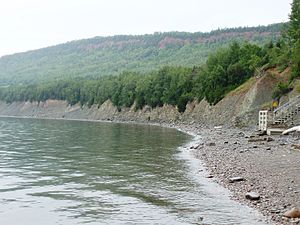
Miguasha National Park
Klippeskrænt i Miguasha National Park
Miguasha National Park er et beskyttet område nær Carleton-sur-Mer på Gaspéhalvøen i Québec, Canada. Nationalparken blev oprettet af Québecs regering i 1985 og udpeget til UNESCO-verdensarv i 1999 for sin rigdom af fossiler, der dokumenterer en afgørende periode i evolutionen på Jorden.